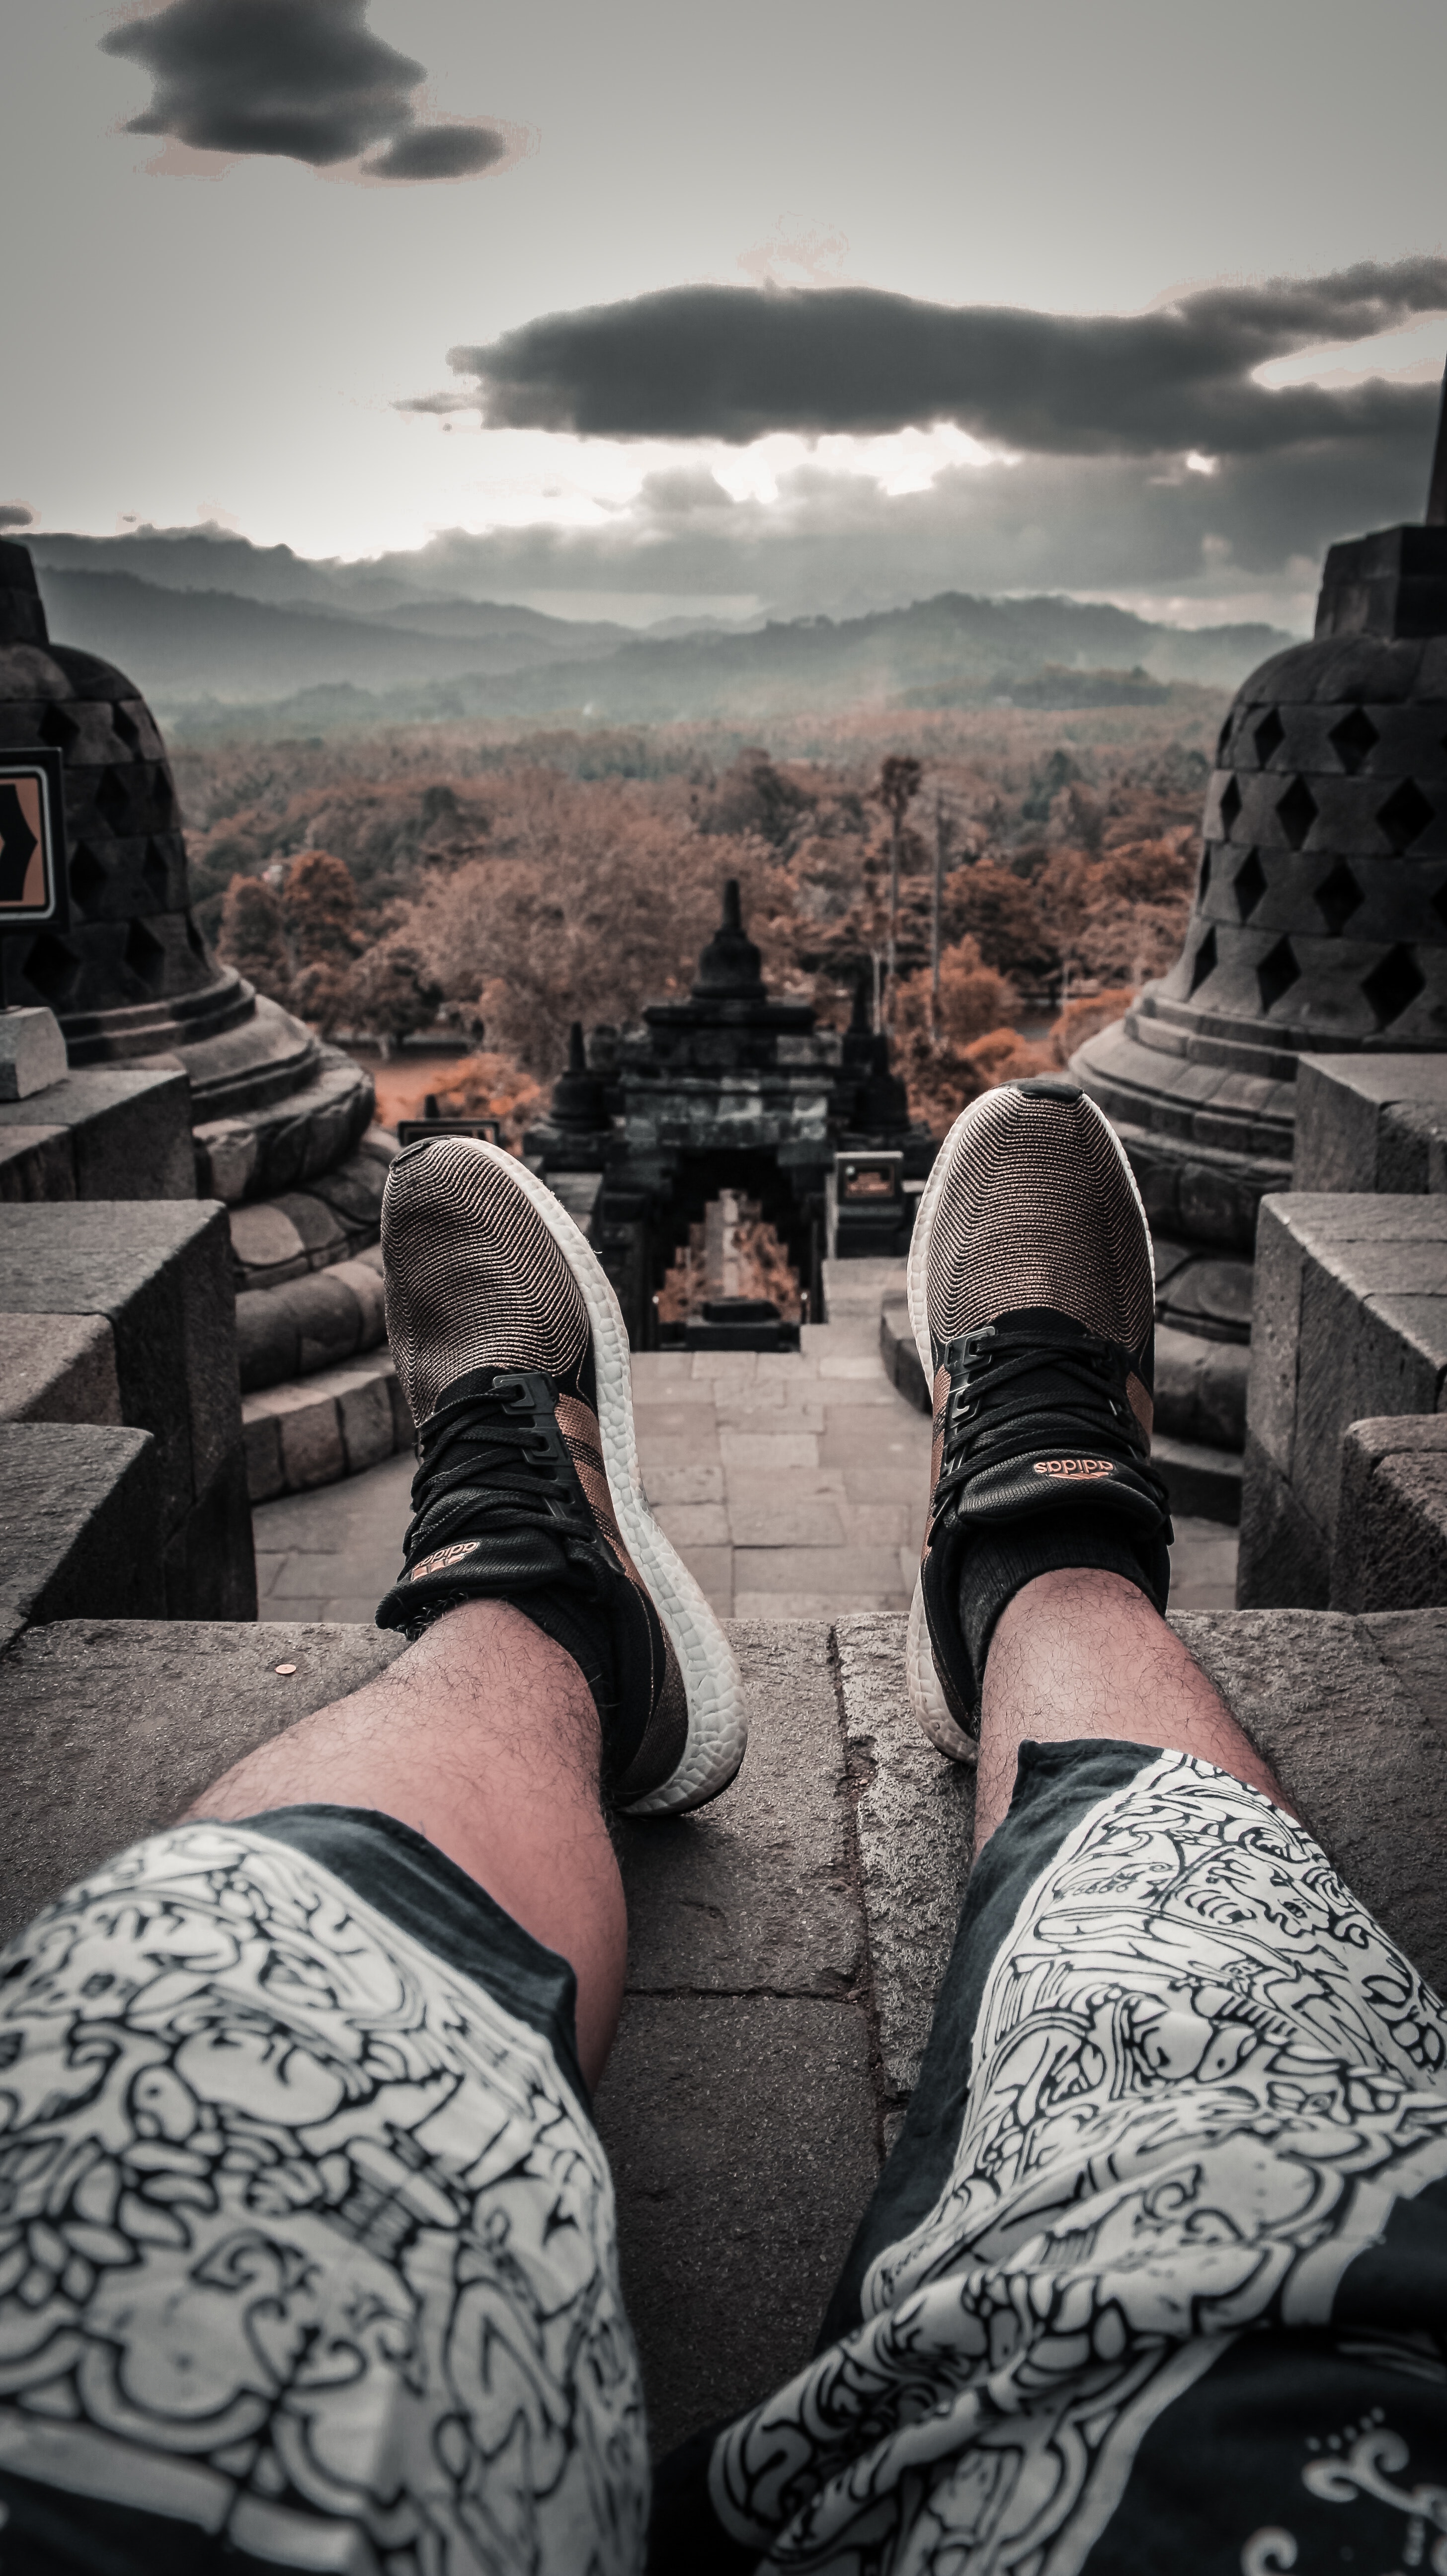
black, sky, black and white, leg, wall, footwear, tree, cloud, joint, human leg, photography, human body, monochrome, monochrome photography, tourism, sitting, architecture, stock photography, plant, shoe, vacation, world, mountain, style